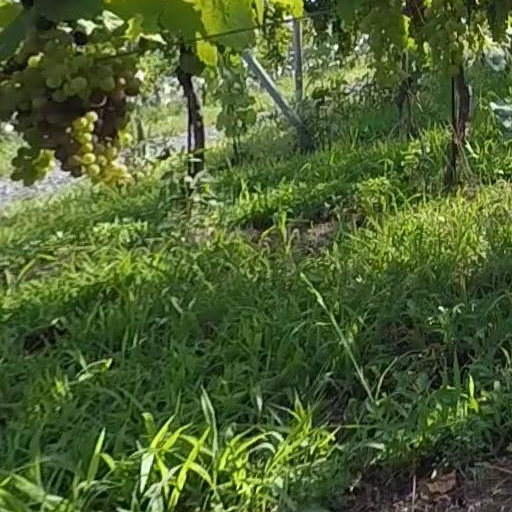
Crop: grape